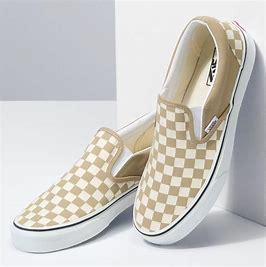
Brand: Vans
Model: Slip On